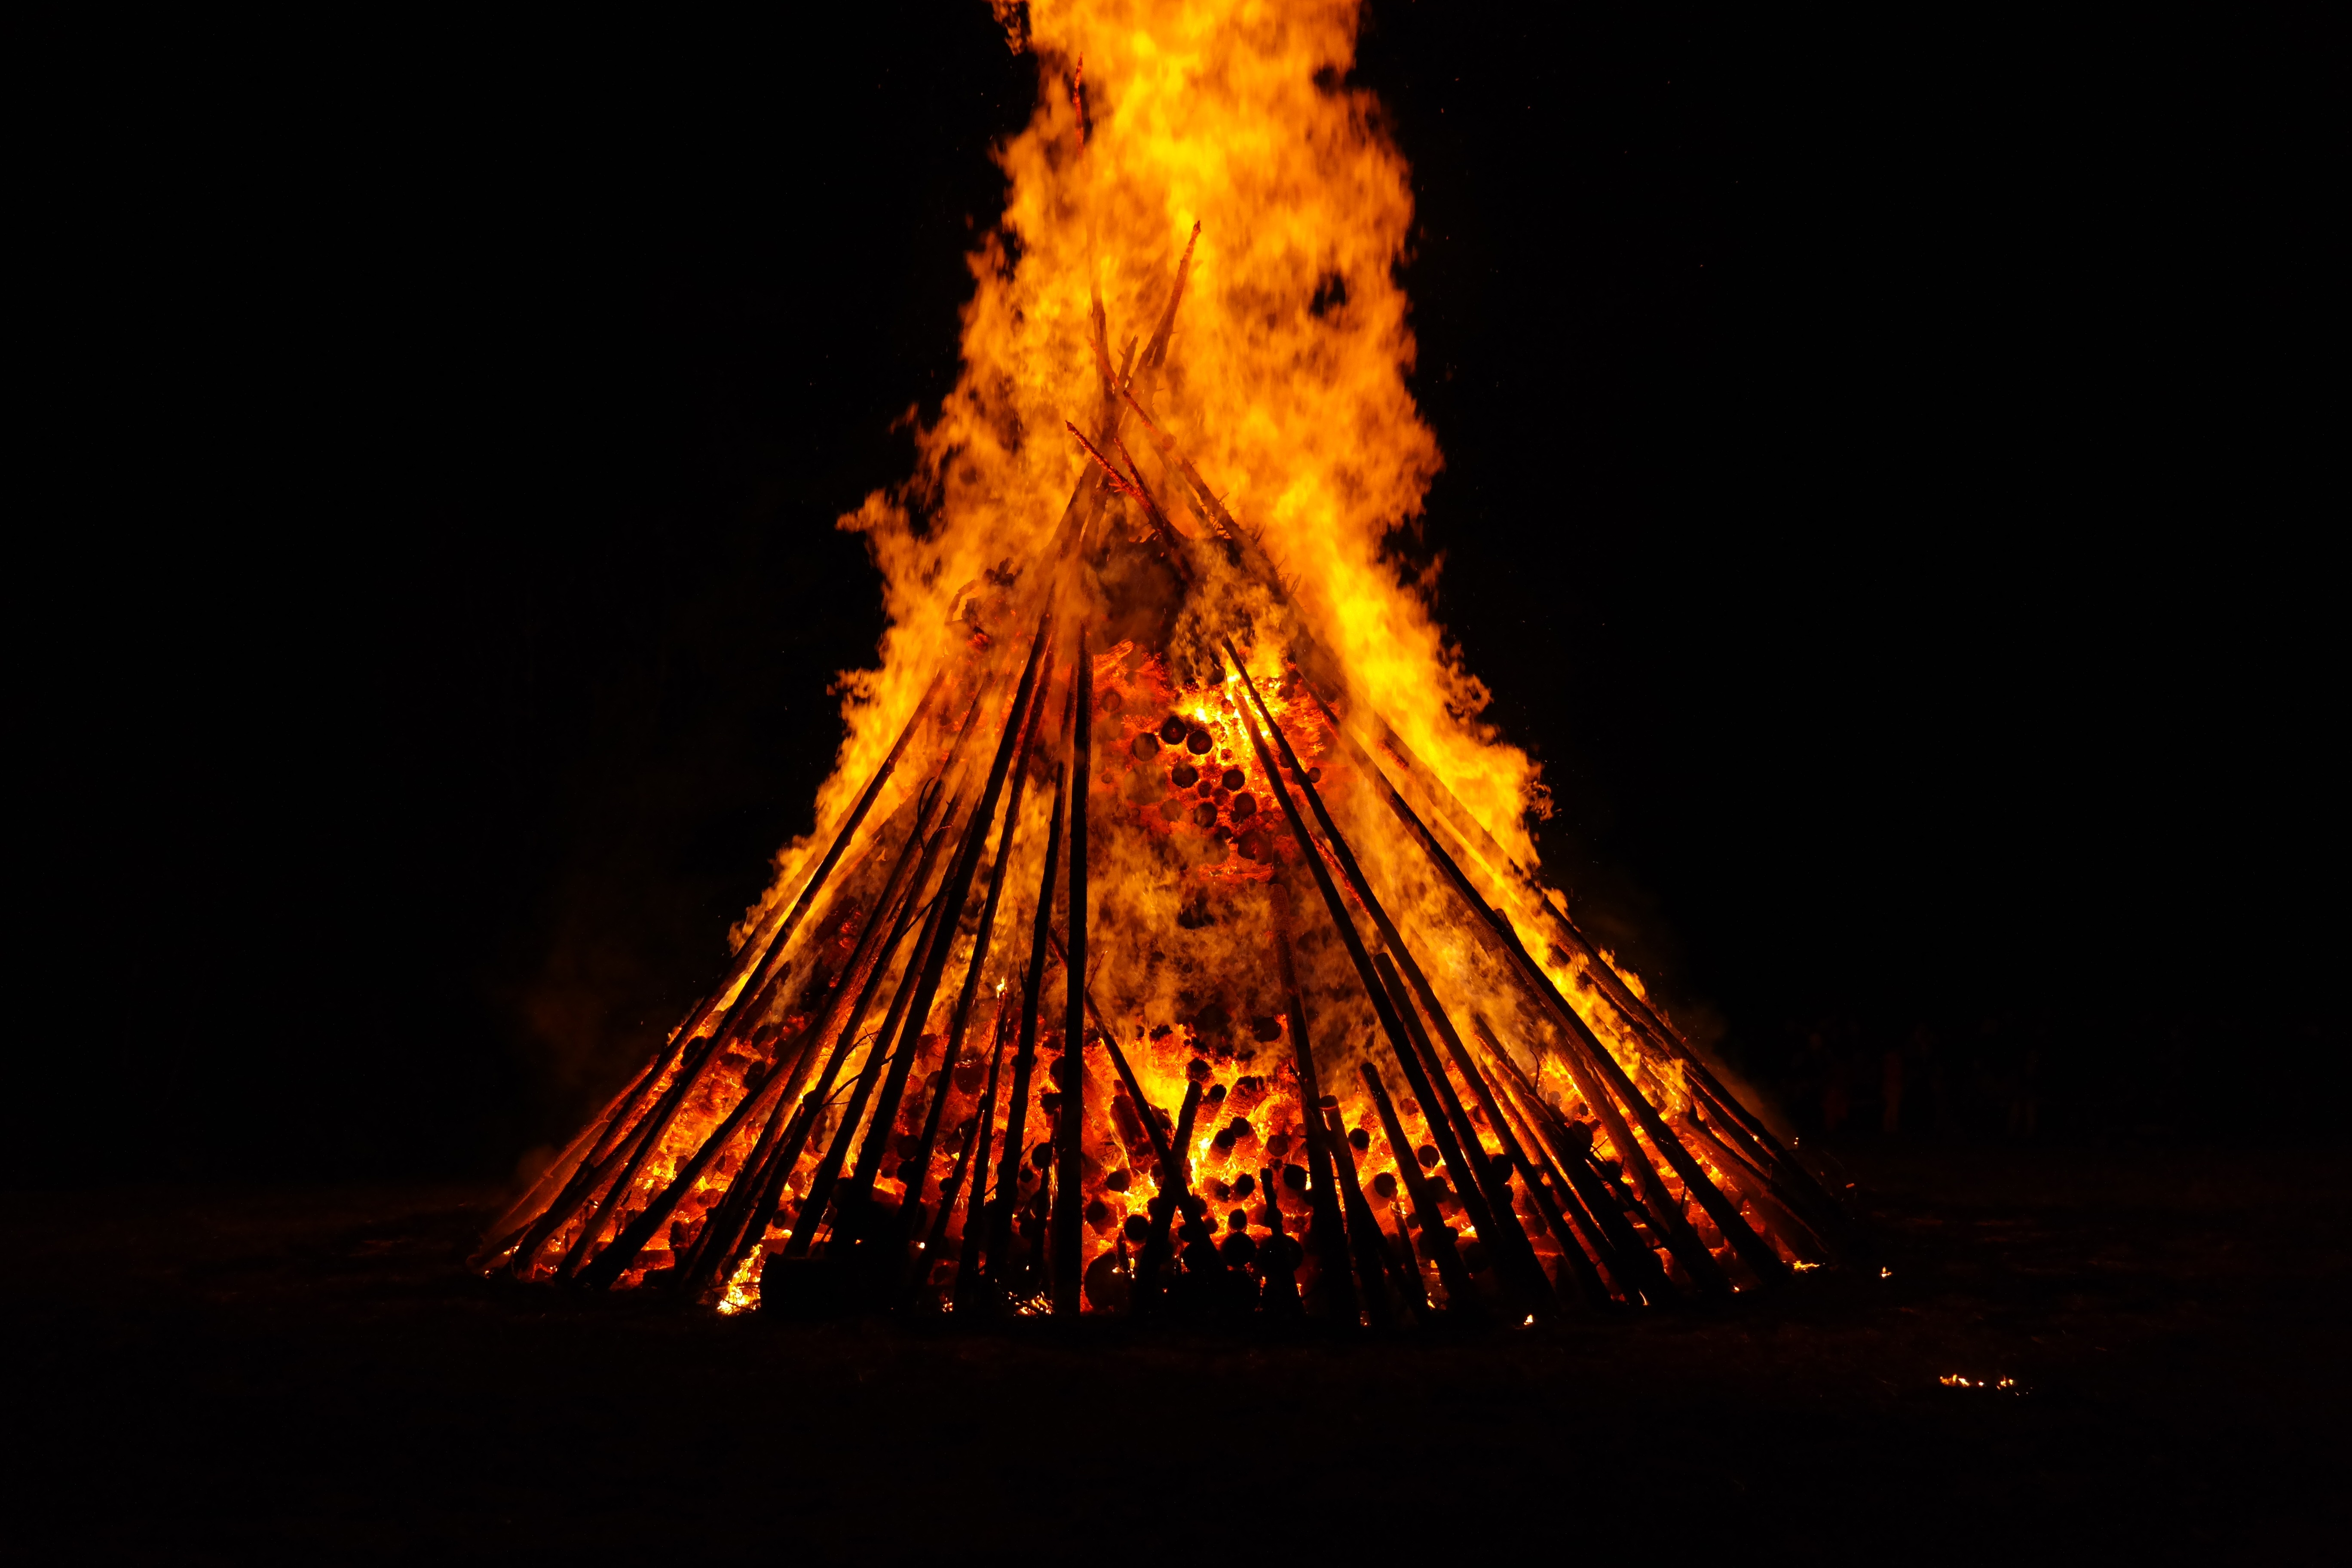
sun, night, dark, red, flame, fire, yellow, campfire, bonfire, burn, festival, symbolism, blaze, solstice, midsummer, customs, summer solstice, evolutionary, john day, popular belief, reichenbach, st john's day, fire of memory of, night of san juan, los day, midsummer celebrations, spice fire, witches saddle, unterboehringen, witches hump